1st World Scout Jamboree

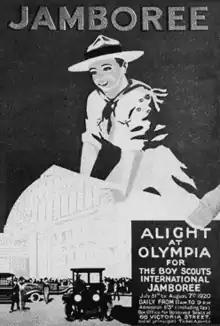
Poster used to advertise the 1st World Scout Jamboree

The Olympia arena was filled with a foot-(30 cm)-deep layer of earth, which was turfed over, enabling the Scouts to pitch tents within the glass-roofed hall.